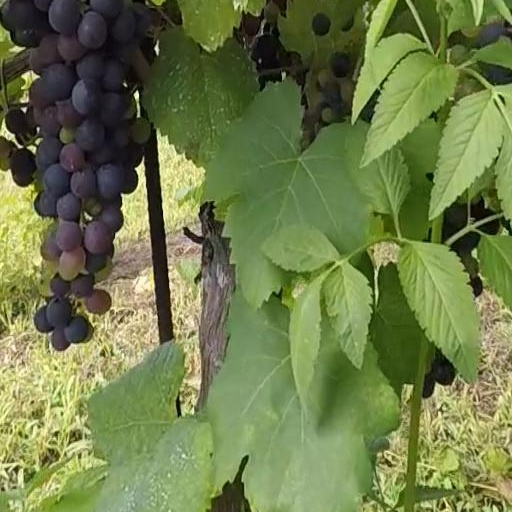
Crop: grape